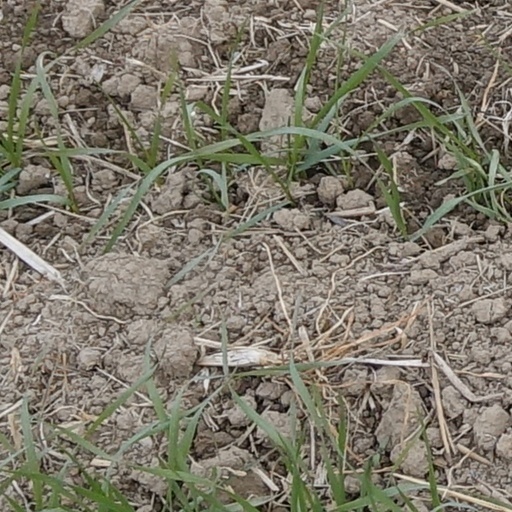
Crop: wheat